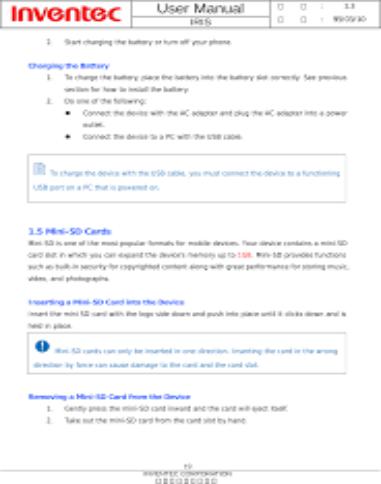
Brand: Inventec
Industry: Electronic